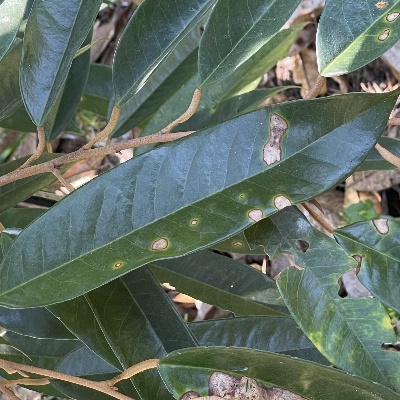
Label: Leaf_Phomopsis